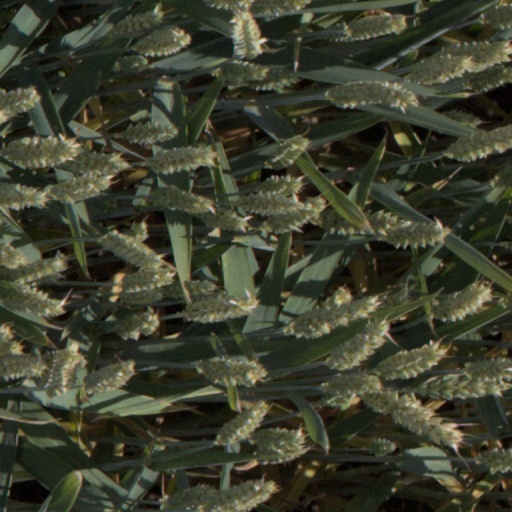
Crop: wheat